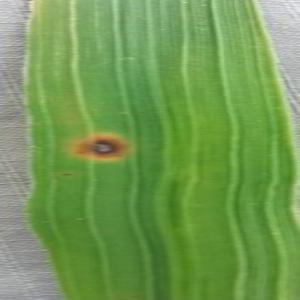
Disease: Brownspot